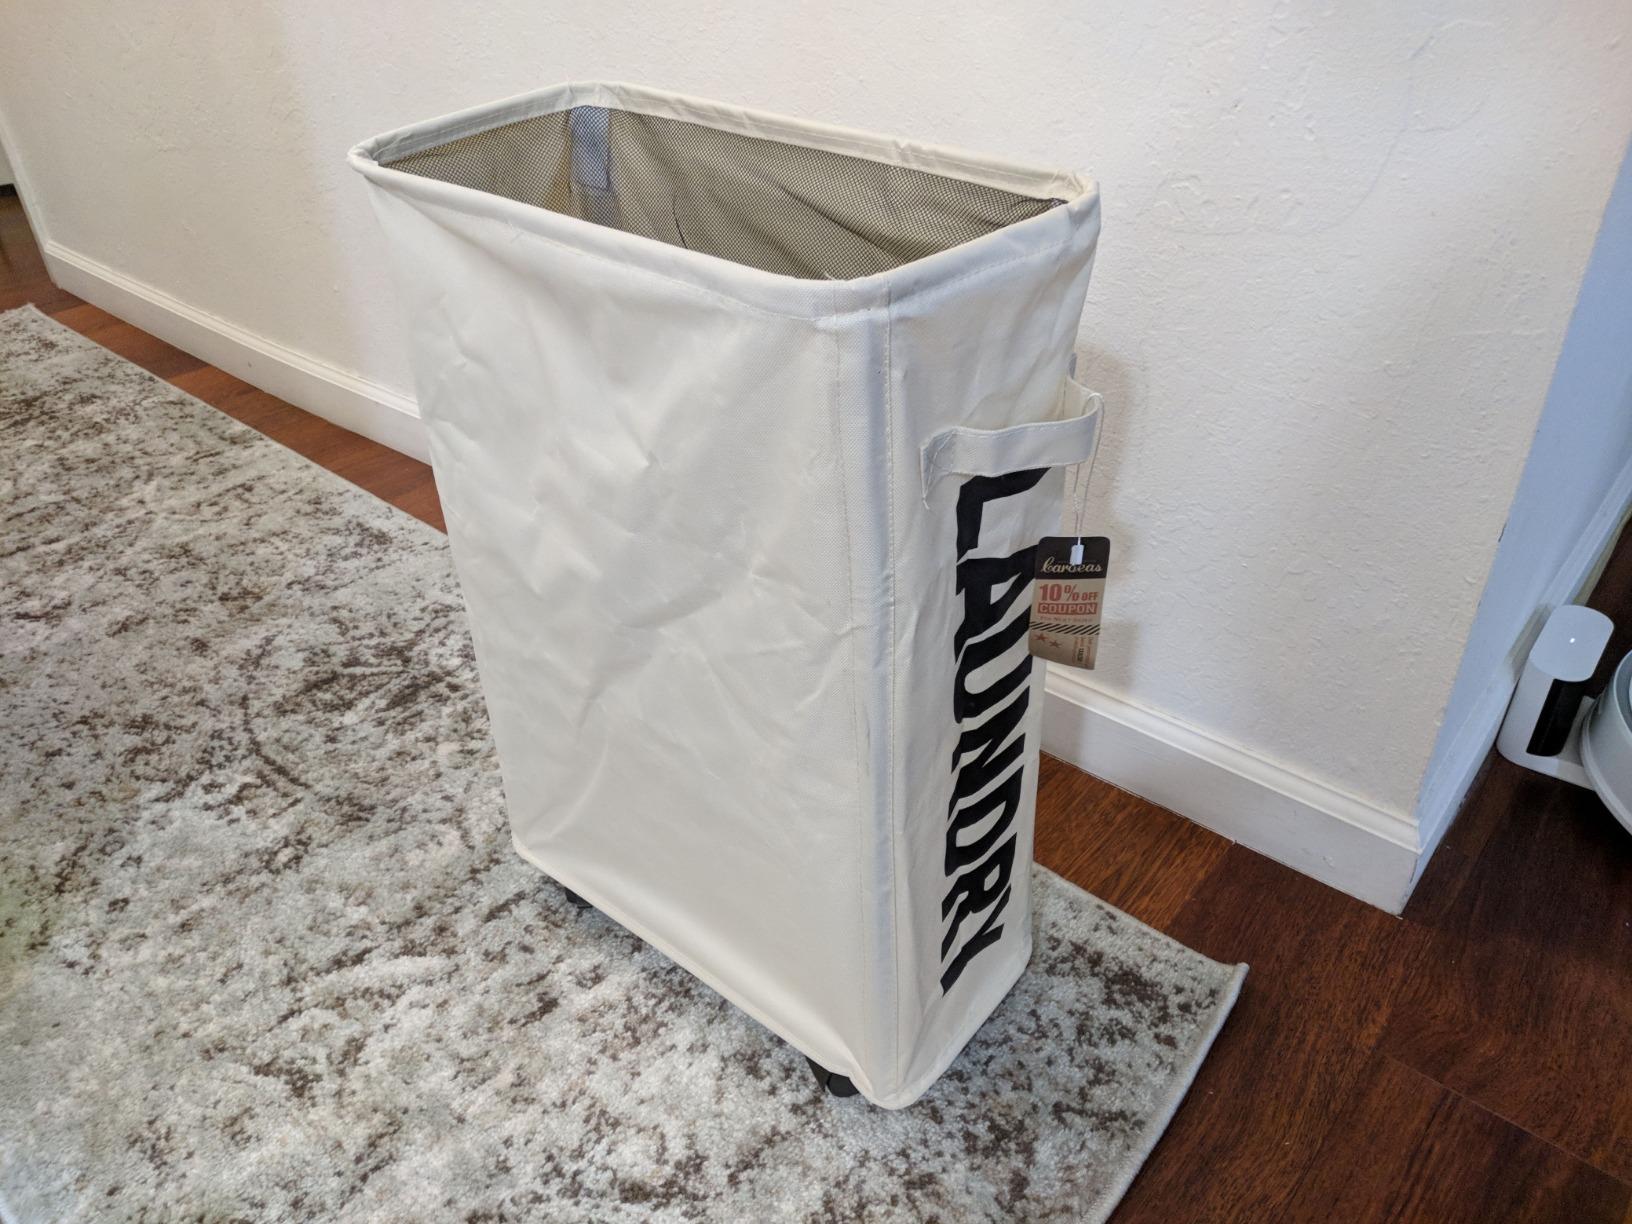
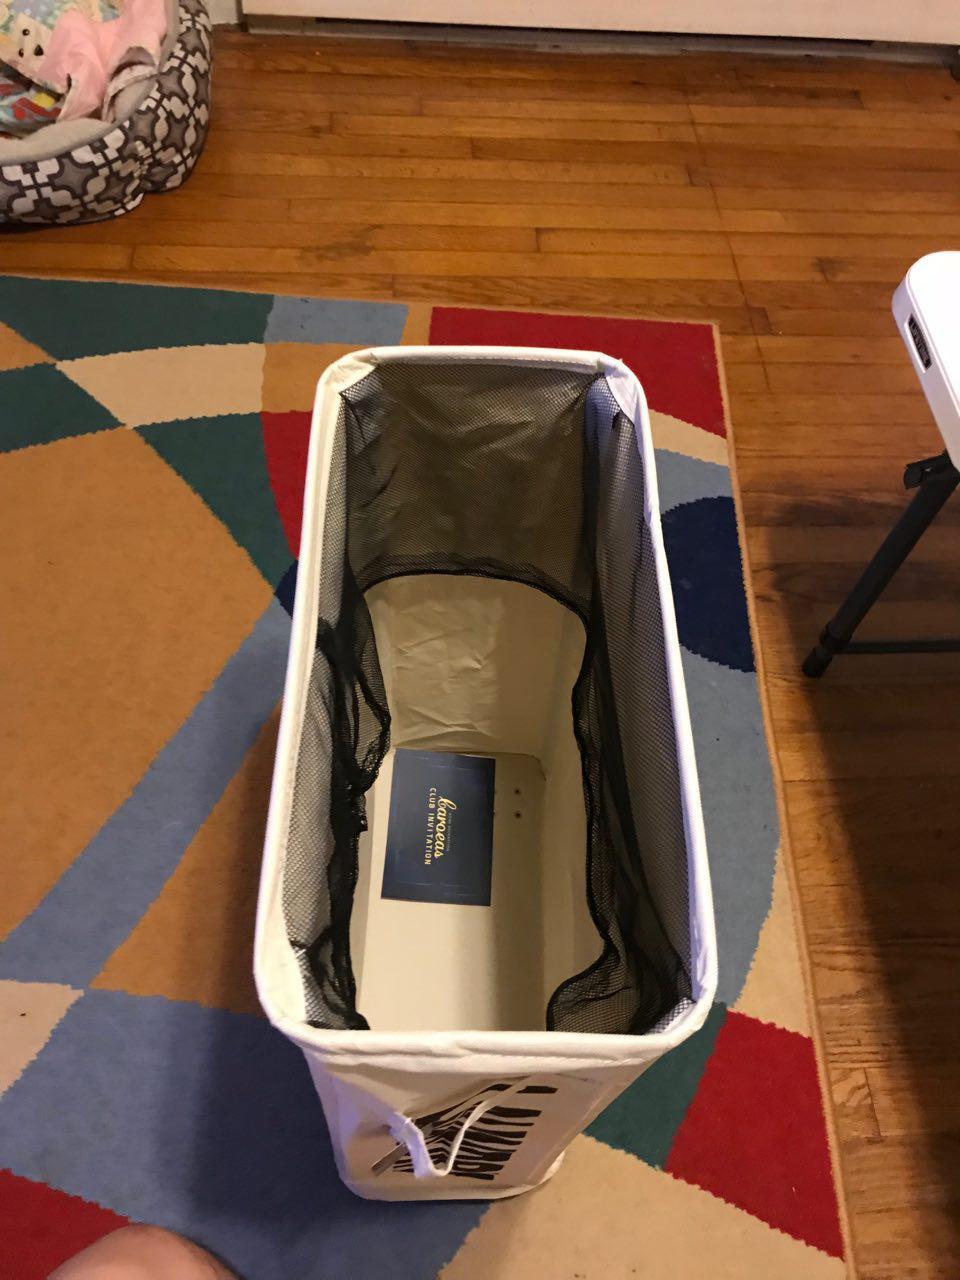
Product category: items_hamper
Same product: yes